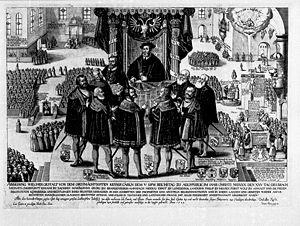
La Confession tétrapolitaine est la confession de foi élaborée par les réformateurs strasbourgeois Martin Bucer et Wolfgang Capiton en 1530. Son nom fait référence aux quatre cités qui l'ont signée : Strasbourg, Memmingen, Constance et Lindau, c'est pourquoi elle est parfois surnommée « la confession des quatre villes ». Théoriquement, elle fut appliquée jusqu'en 1598, date à laquelle Jean Pappus la remplaça définitivement par la Confession d'Augsbourg et la Formule de Concorde. En réalité, elle fut délaissée à Strasbourg dès 1563 sur l'ordre du Magistrat de la ville, sous l'influence de Jean Marbach.
Cette page concerne l'année 1530 du calendrier julien.
Charles de Habsbourg, dit Charles Quint ou Charles V, né le 24 février 1500 à Gand en Flandre et mort le 21 septembre 1558 au monastère de Yuste, est un prince de la maison de Habsbourg, fils de Philippe le Beau et de Jeanne la Folle. Il hérite notamment de l'Espagne et de son empire colonial, des dix-sept provinces des Pays-Bas, du royaume de Naples et des possessions habsbourgeoises ; élu empereur des Romains en 1519, il est le monarque le plus puissant de la première moitié du XVIᵉ siècle.